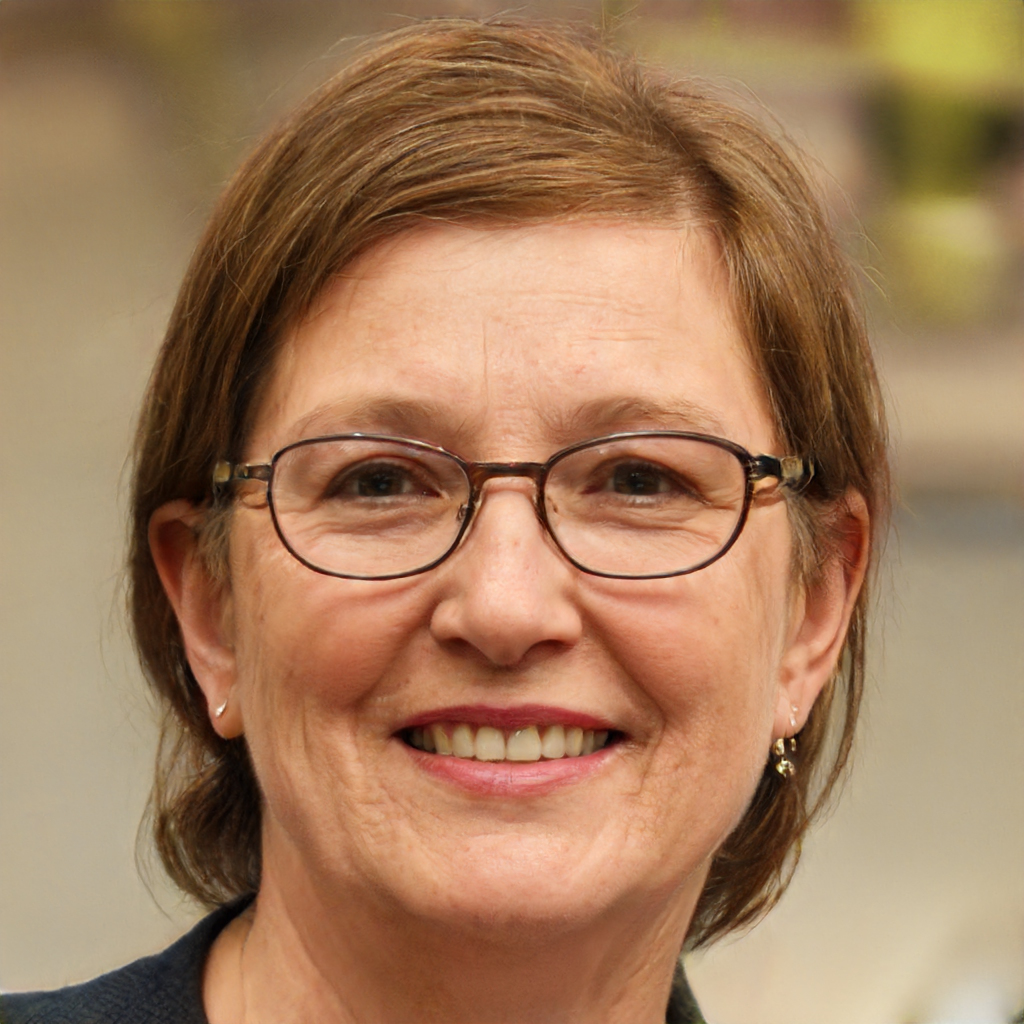
Portrait style: Real Portrait